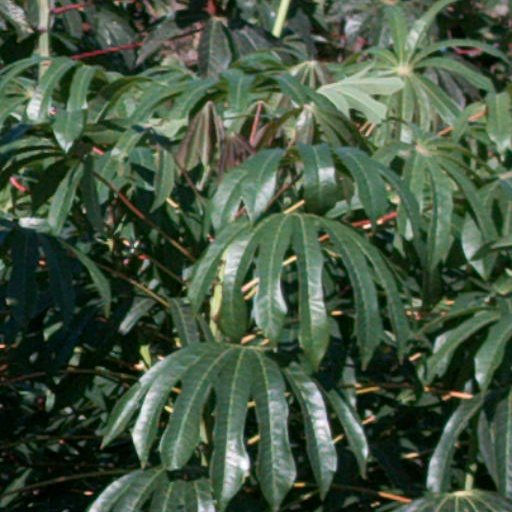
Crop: cassava